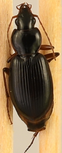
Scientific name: Synuchus impunctatus
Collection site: Harvard Forest & Quabbin Watershed NEON (HARV), plot HARV_008